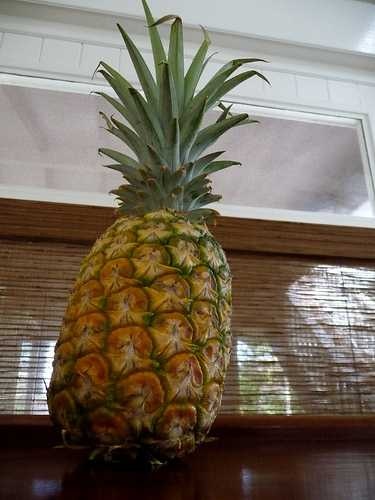
Label: Pineapple